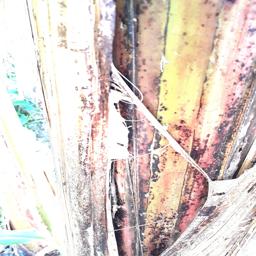
Label: PSEUDOSTEM WEEVIL